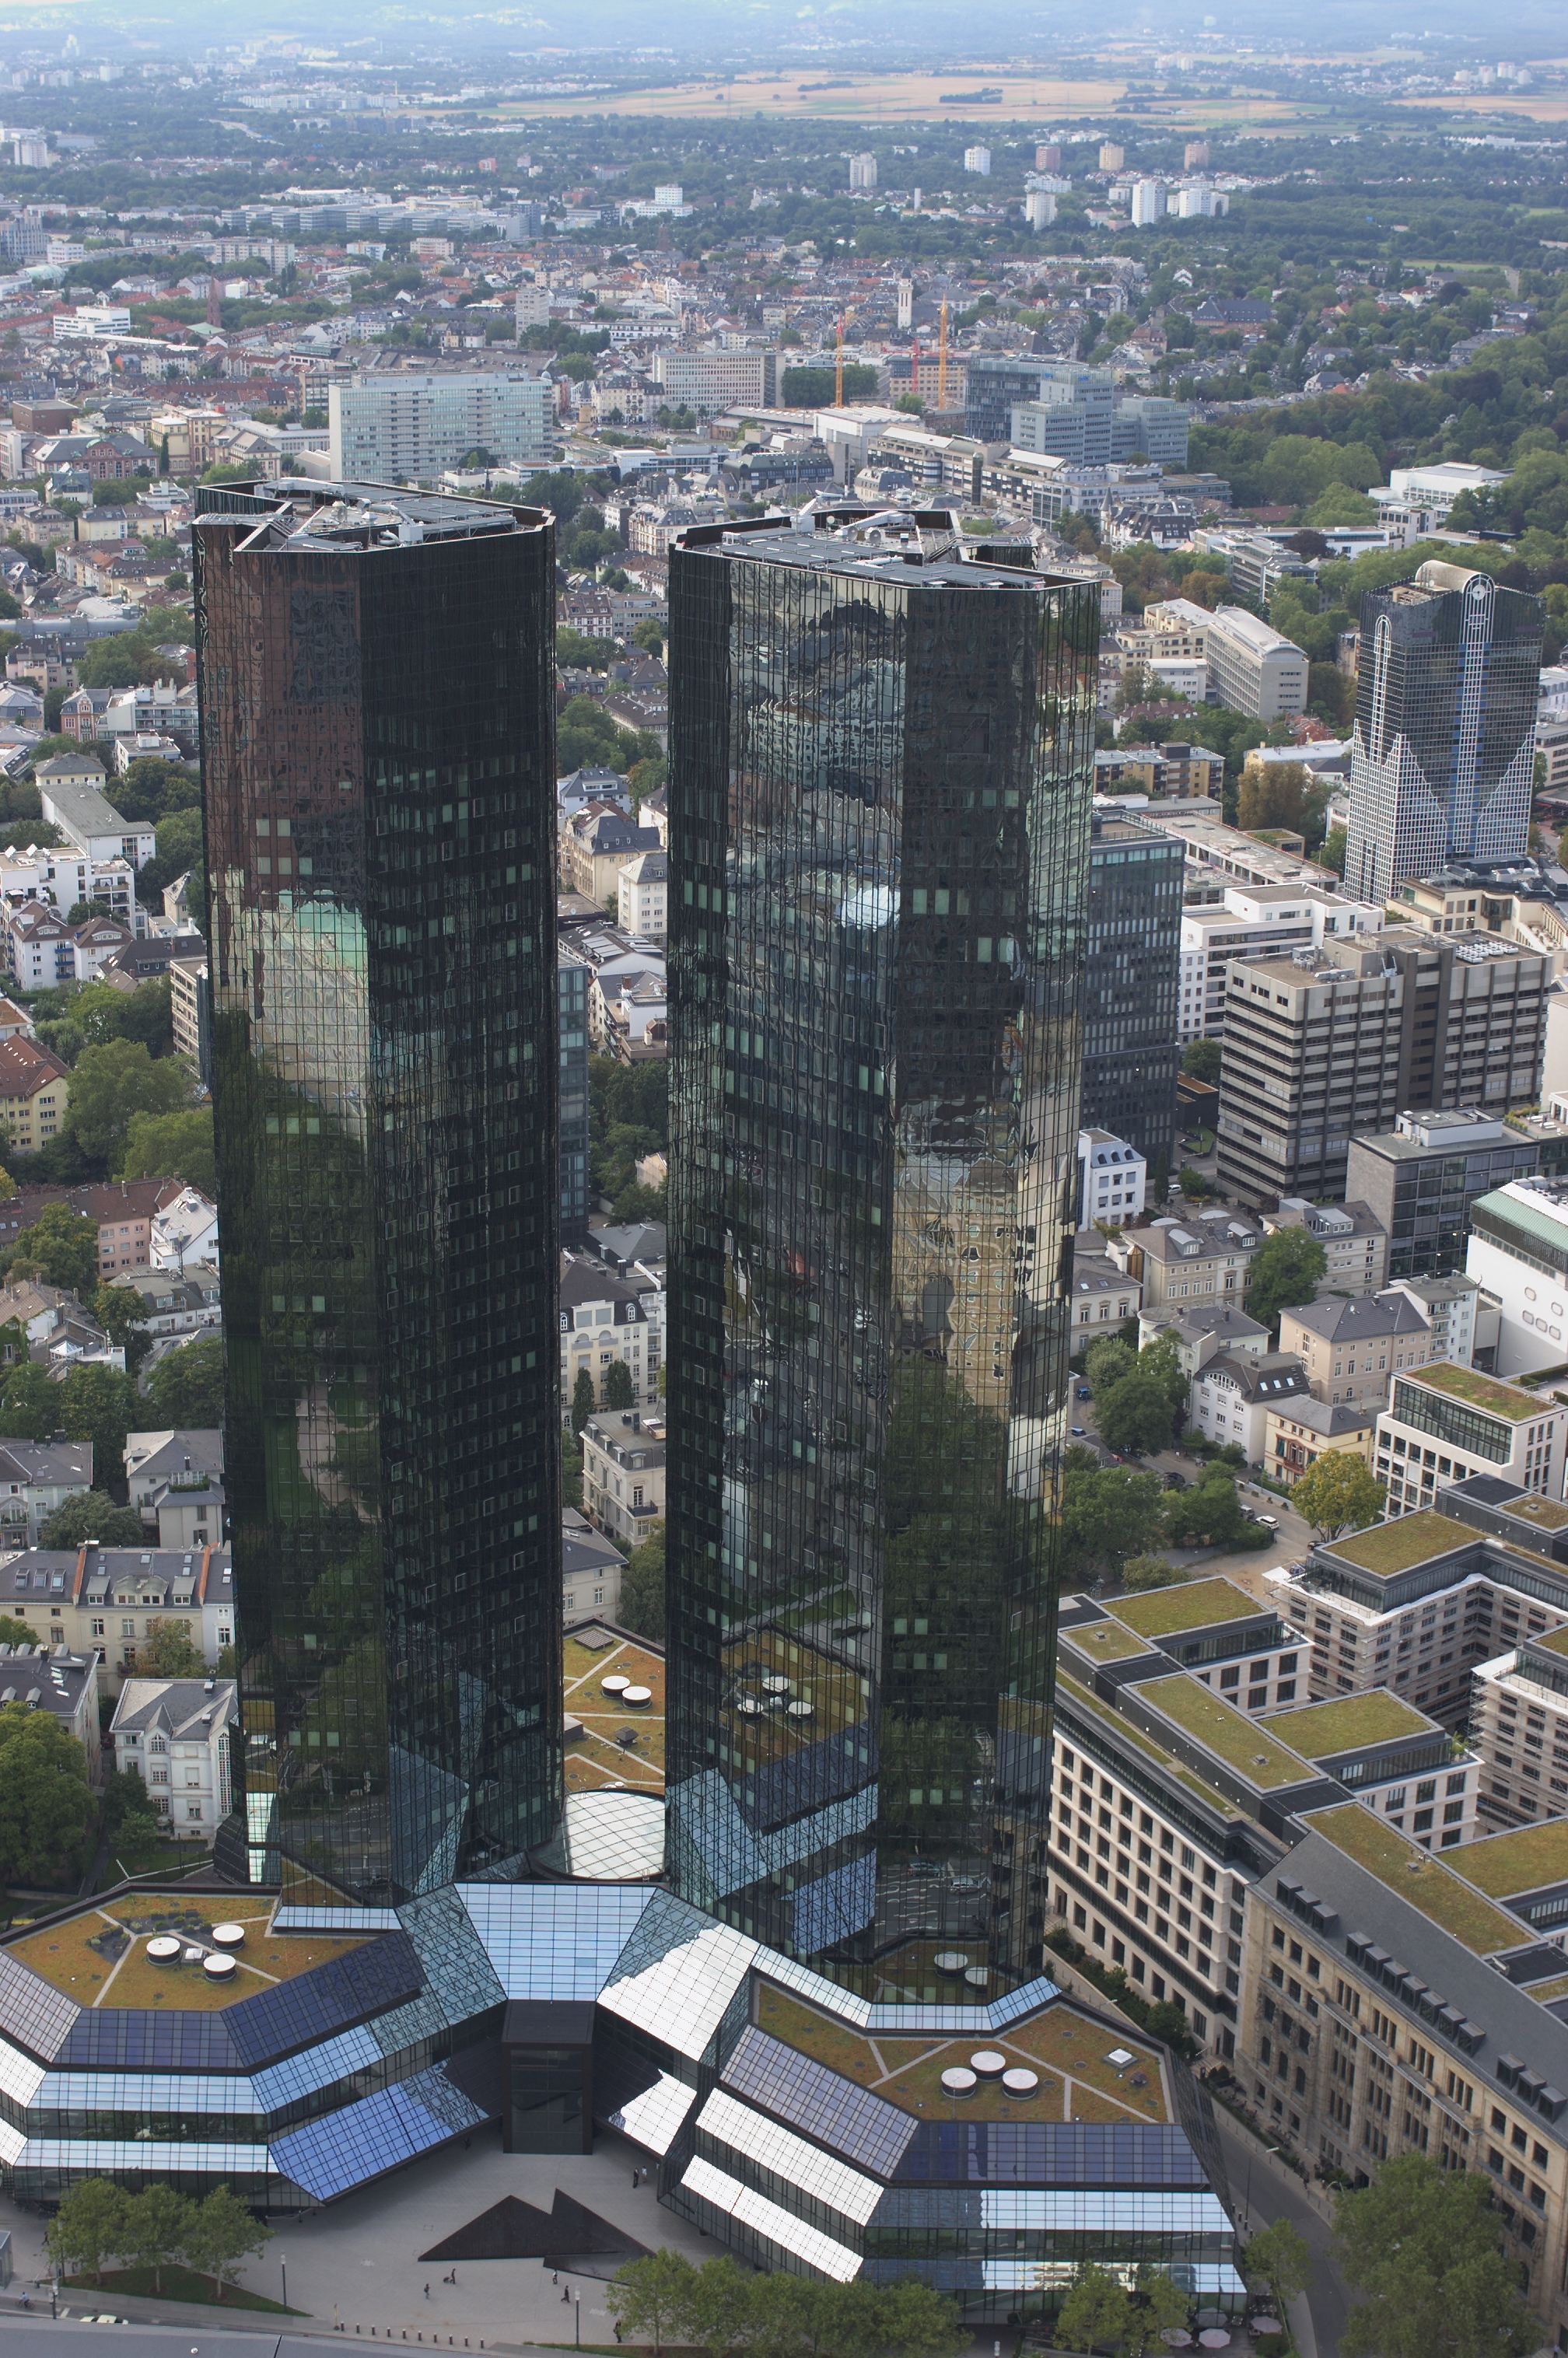
skyline, town, city, skyscraper, cityscape, downtown, suburb, tower, landmark, tower block, 2013, 35mm, rawtherapee, germany, deutschland, pentax, hessen, frankfurt, lenstagged, steffenzahn, f24, 35mmf24, k100d, justpentax, smcpentaxda35mmf24al, pentaxda35mmf24al, smcpentaxda12435mmal, smcpdal35mmf24al, metropolis, condominium, neighbourhood, bird's eye view, aerial photography, urban area, residential area, human settlement, metropolitan area